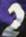
Number: 2